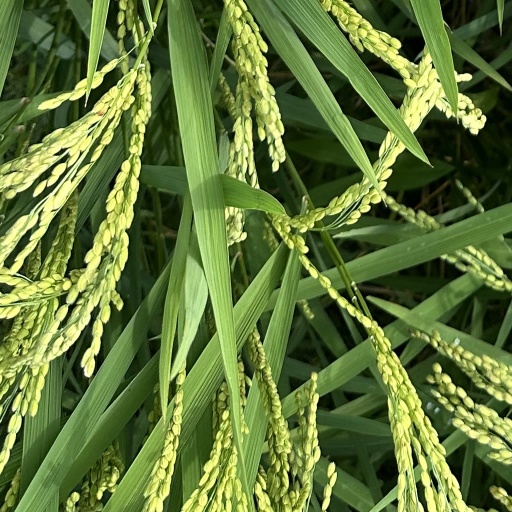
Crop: rice